ABA–NBA merger

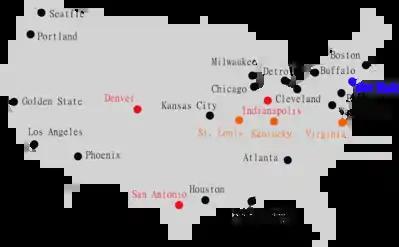
Cities that hosted NBA and ABA teams at the time of the merger in 1976. Pre-existing NBA cities are marked in black. ABA franchises that were accepted into the NBA are marked in red. New York, marked in blue, hosted both leagues. The remaining ABA teams, marked in orange, folded either during merger talks or before talks began in Virginia's case.

The ABA–NBA merger was a major pro sports business maneuver in 1976 when the American Basketball Association (ABA) combined with the National Basketball Association (NBA), after multiple attempts over several years. The NBA and ABA had entered merger talks as early as 1970, but an antitrust suit filed by the head of the NBA players union, "Robertson v. National Basketball Ass'n", blocked the merger until 1976.